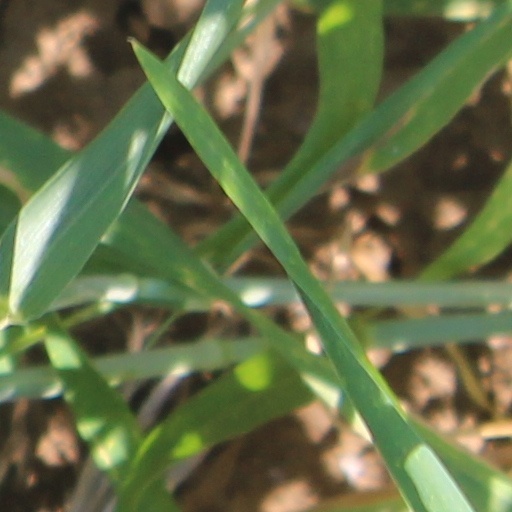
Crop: wheat